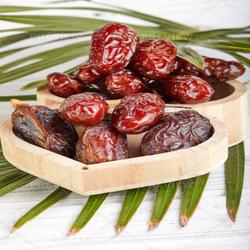
Label: Dates